South Jamaica, Queens

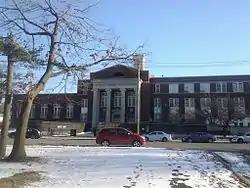
August Martin High School

South Jamaica is generally considered to be the area south of Downtown Jamaica (Jamaica Center) or Jamaica Avenue, with the Van Wyck Expressway to the west, and Merrick Boulevard to the east. The eastern border extends as far as the LIRR Montauk Branch tracks in the northern part of the neighborhood. John F. Kennedy International Airport lies to the south across the Belt Parkway. This area overlaps with the neighborhoods of St. Albans to the east, and Rochdale and Springfield Gardens to the south. Many maps however consider South Jamaica to be bounded by Linden Boulevard to the north, and Rockaway Boulevard and Baisley Boulevard to the south, with the section north of Linden Boulevard (including the South Jamaica Houses) defined as part of Jamaica. Other maps consider the area between Linden Boulevard and Baisley/Rockaway Boulevards to be a southern subsection of South Jamaica called Baisley Park; Baisley Pond Park, the Baisley Park Houses, the Baisley Park Branch of Queens Public Library, and the Baisley Park Bus Depot are located in this area. The neighborhood south of Rockaway and Baisley Boulevards to the Belt Parkway (including Rochdale Village) historically has been considered part of South Jamaica, but is now often mapped as Springfield Gardens North or Rochdale. The three sections constitute the western half of Queens Community Board 12.